Vespula austriaca

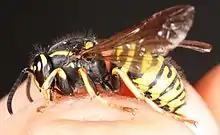

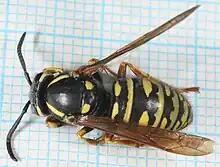

Vespula austriaca is an obligate parasitic wasp, parasitizing the nests of other species in the genus "Vespula" in the Old World. Its common host species include "V. rufa" in Europe, Japan, and East Siberia."V. austriaca "wasps pollinate orchids.